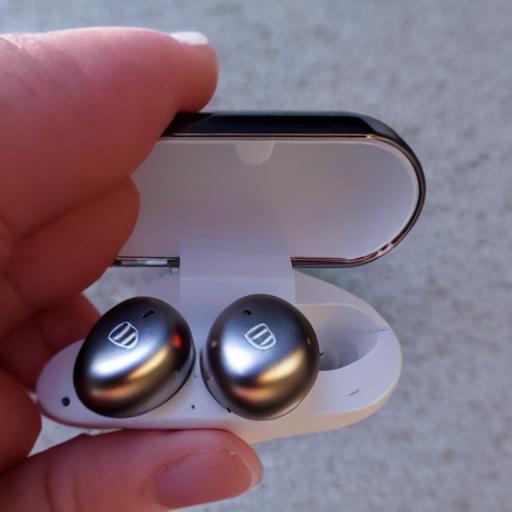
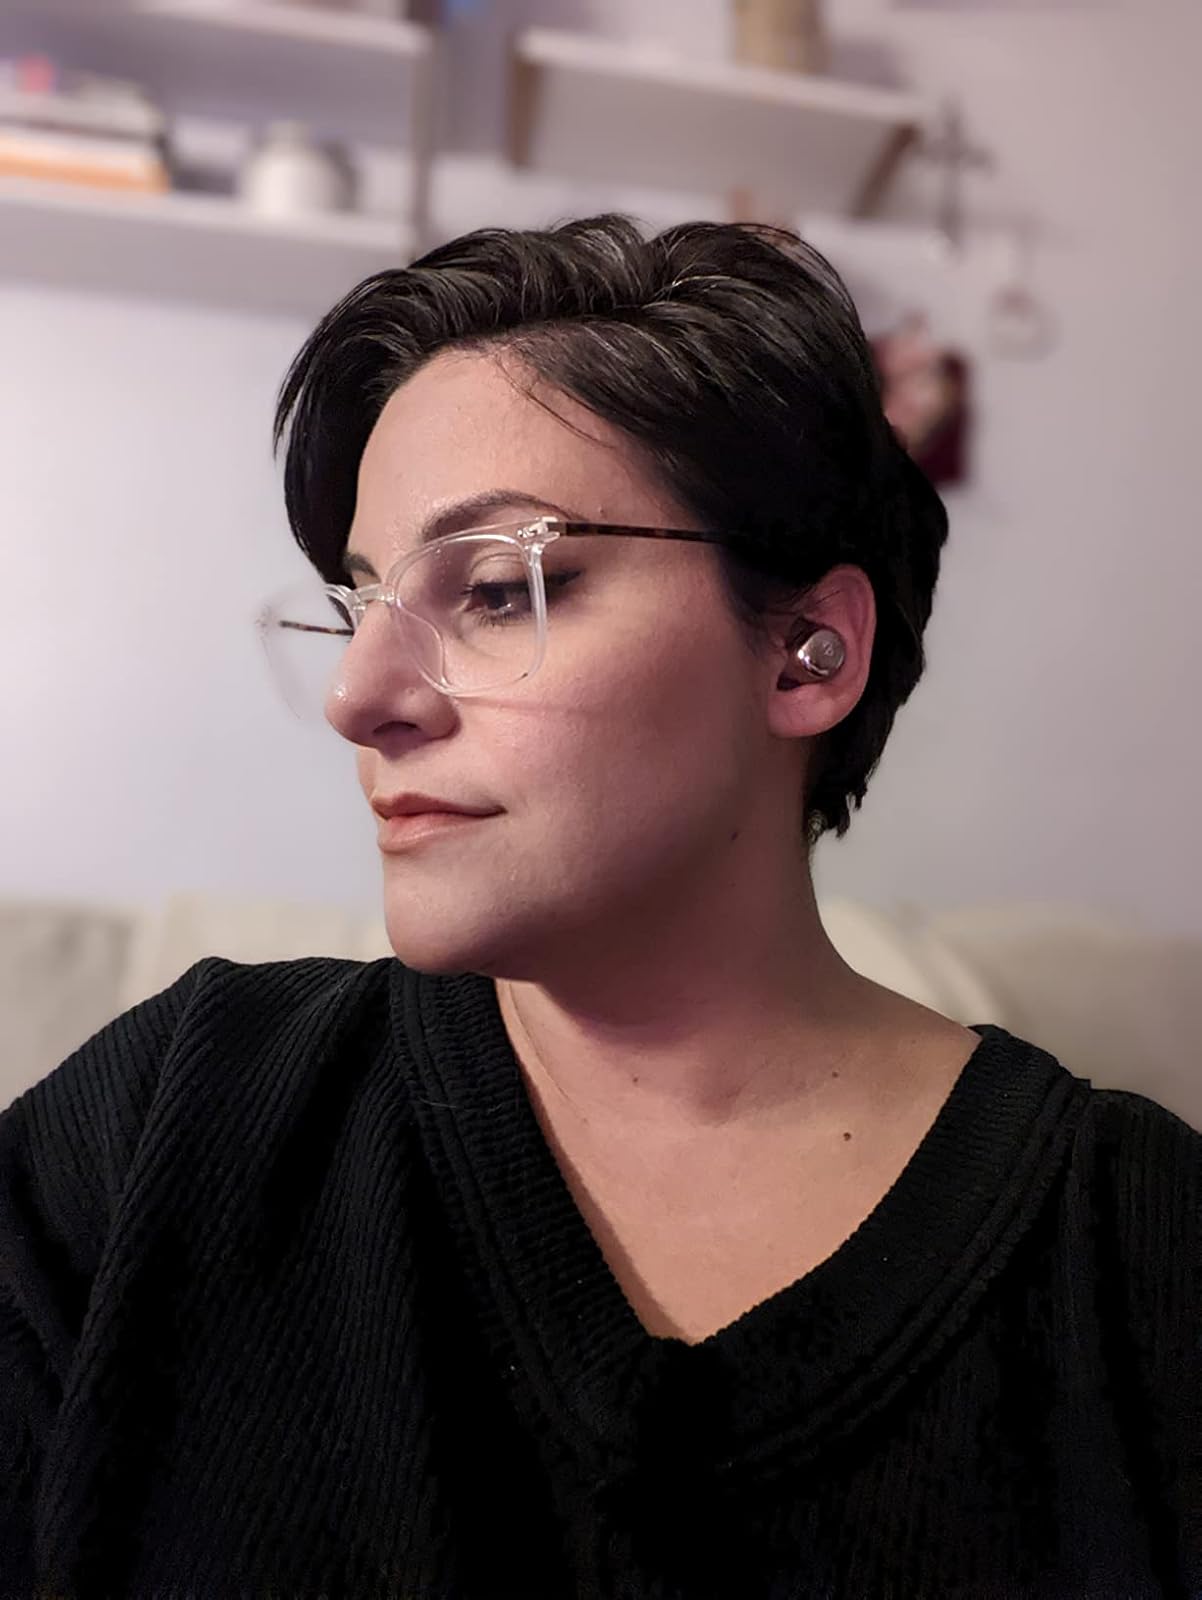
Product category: earbuds
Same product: no